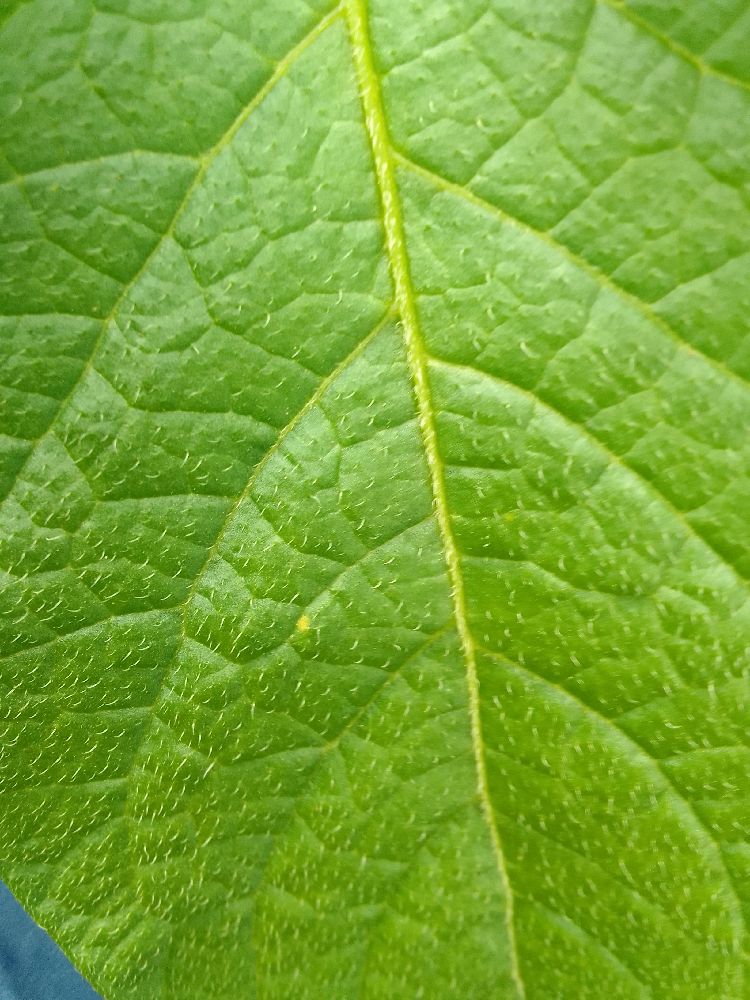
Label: Healthy